Battle of Albert (1914)

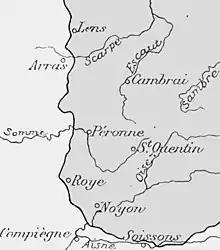

Early on 28 August, the two reserve divisions advanced from Bapaume, taking the German II Cavalry Corps by surprise in its billets around Péronne. The action continued into the next day and the French divisions were then driven back from Manancourt, south-west of Bapaume, by elements of II Corps and the IV Reserve Corps. Further to the east, the French II Cavalry Corps, on the left of the BEF, failed to prevent the Germans from reaching the outskirts of Péronne on the evening of 27 August. The cavalry withdrew south of the Somme and next day Péronne was captured. The German advance continued towards Amiens and on 29 August, the Sixth Army counter-attacked the German advance guards, which had reached Bray-sur-Somme, Chuignolles and Framerville near Amiens. A Moroccan Chasseur brigade, the 14th Division of VII Corps, the 45th and 55th battalions of Chasseurs and the 55th Division on the right flank near Nesle, captured Proyart as the four Territorial divisions advanced on Amiens. During the evening, a German counter-attack retook Proyart and forced the French to the south. The Territorial divisions retreated from Amiens on 30 August, skirmishing with German patrols near Cagny. On 11 September, the German garrison withdrew from Amiens and next day the Territorial divisions arrived from Rouen and captured a few stragglers. The Territorial divisions advanced to the north-east towards Péronne and Fricourt on 17 September.